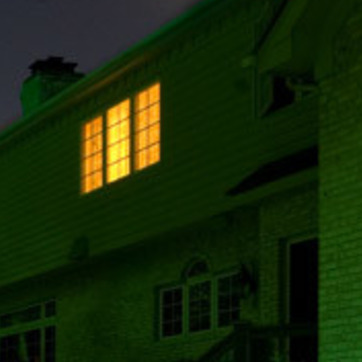
Material: brick